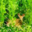
Label: deer